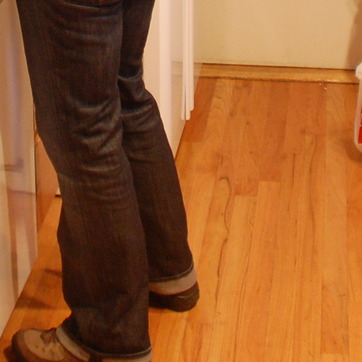
Material: wood